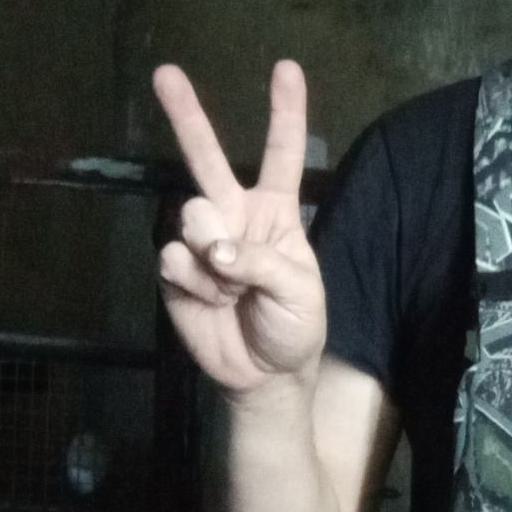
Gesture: peace